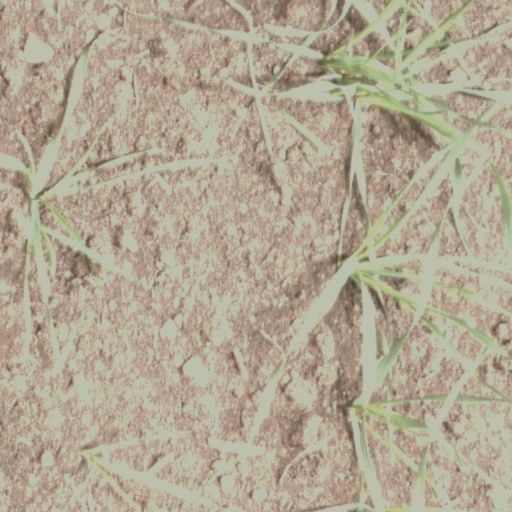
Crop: wheat